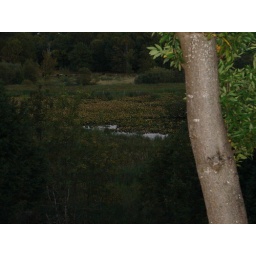
Myrtle point crater lake real estate houses in Oregon 2007 086